Danny Potter

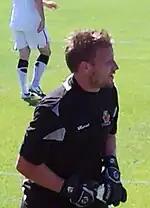

Daniel Raymond John Potter (born 18 March 1979) is an English retired football goalkeeper.